Jörg Fiedler

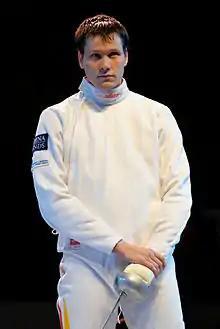
Fiedler at the 2013 Masters épée

Jörg Fiedler (also spelled Joerg; born 21 February 1978) is a German épée fencer, European champion in 2011 and 2013, and three-time team silver world medallist (1999, 2003, and 2005).